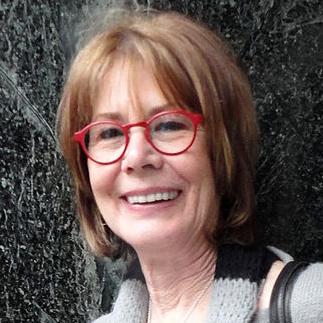
Age: 63